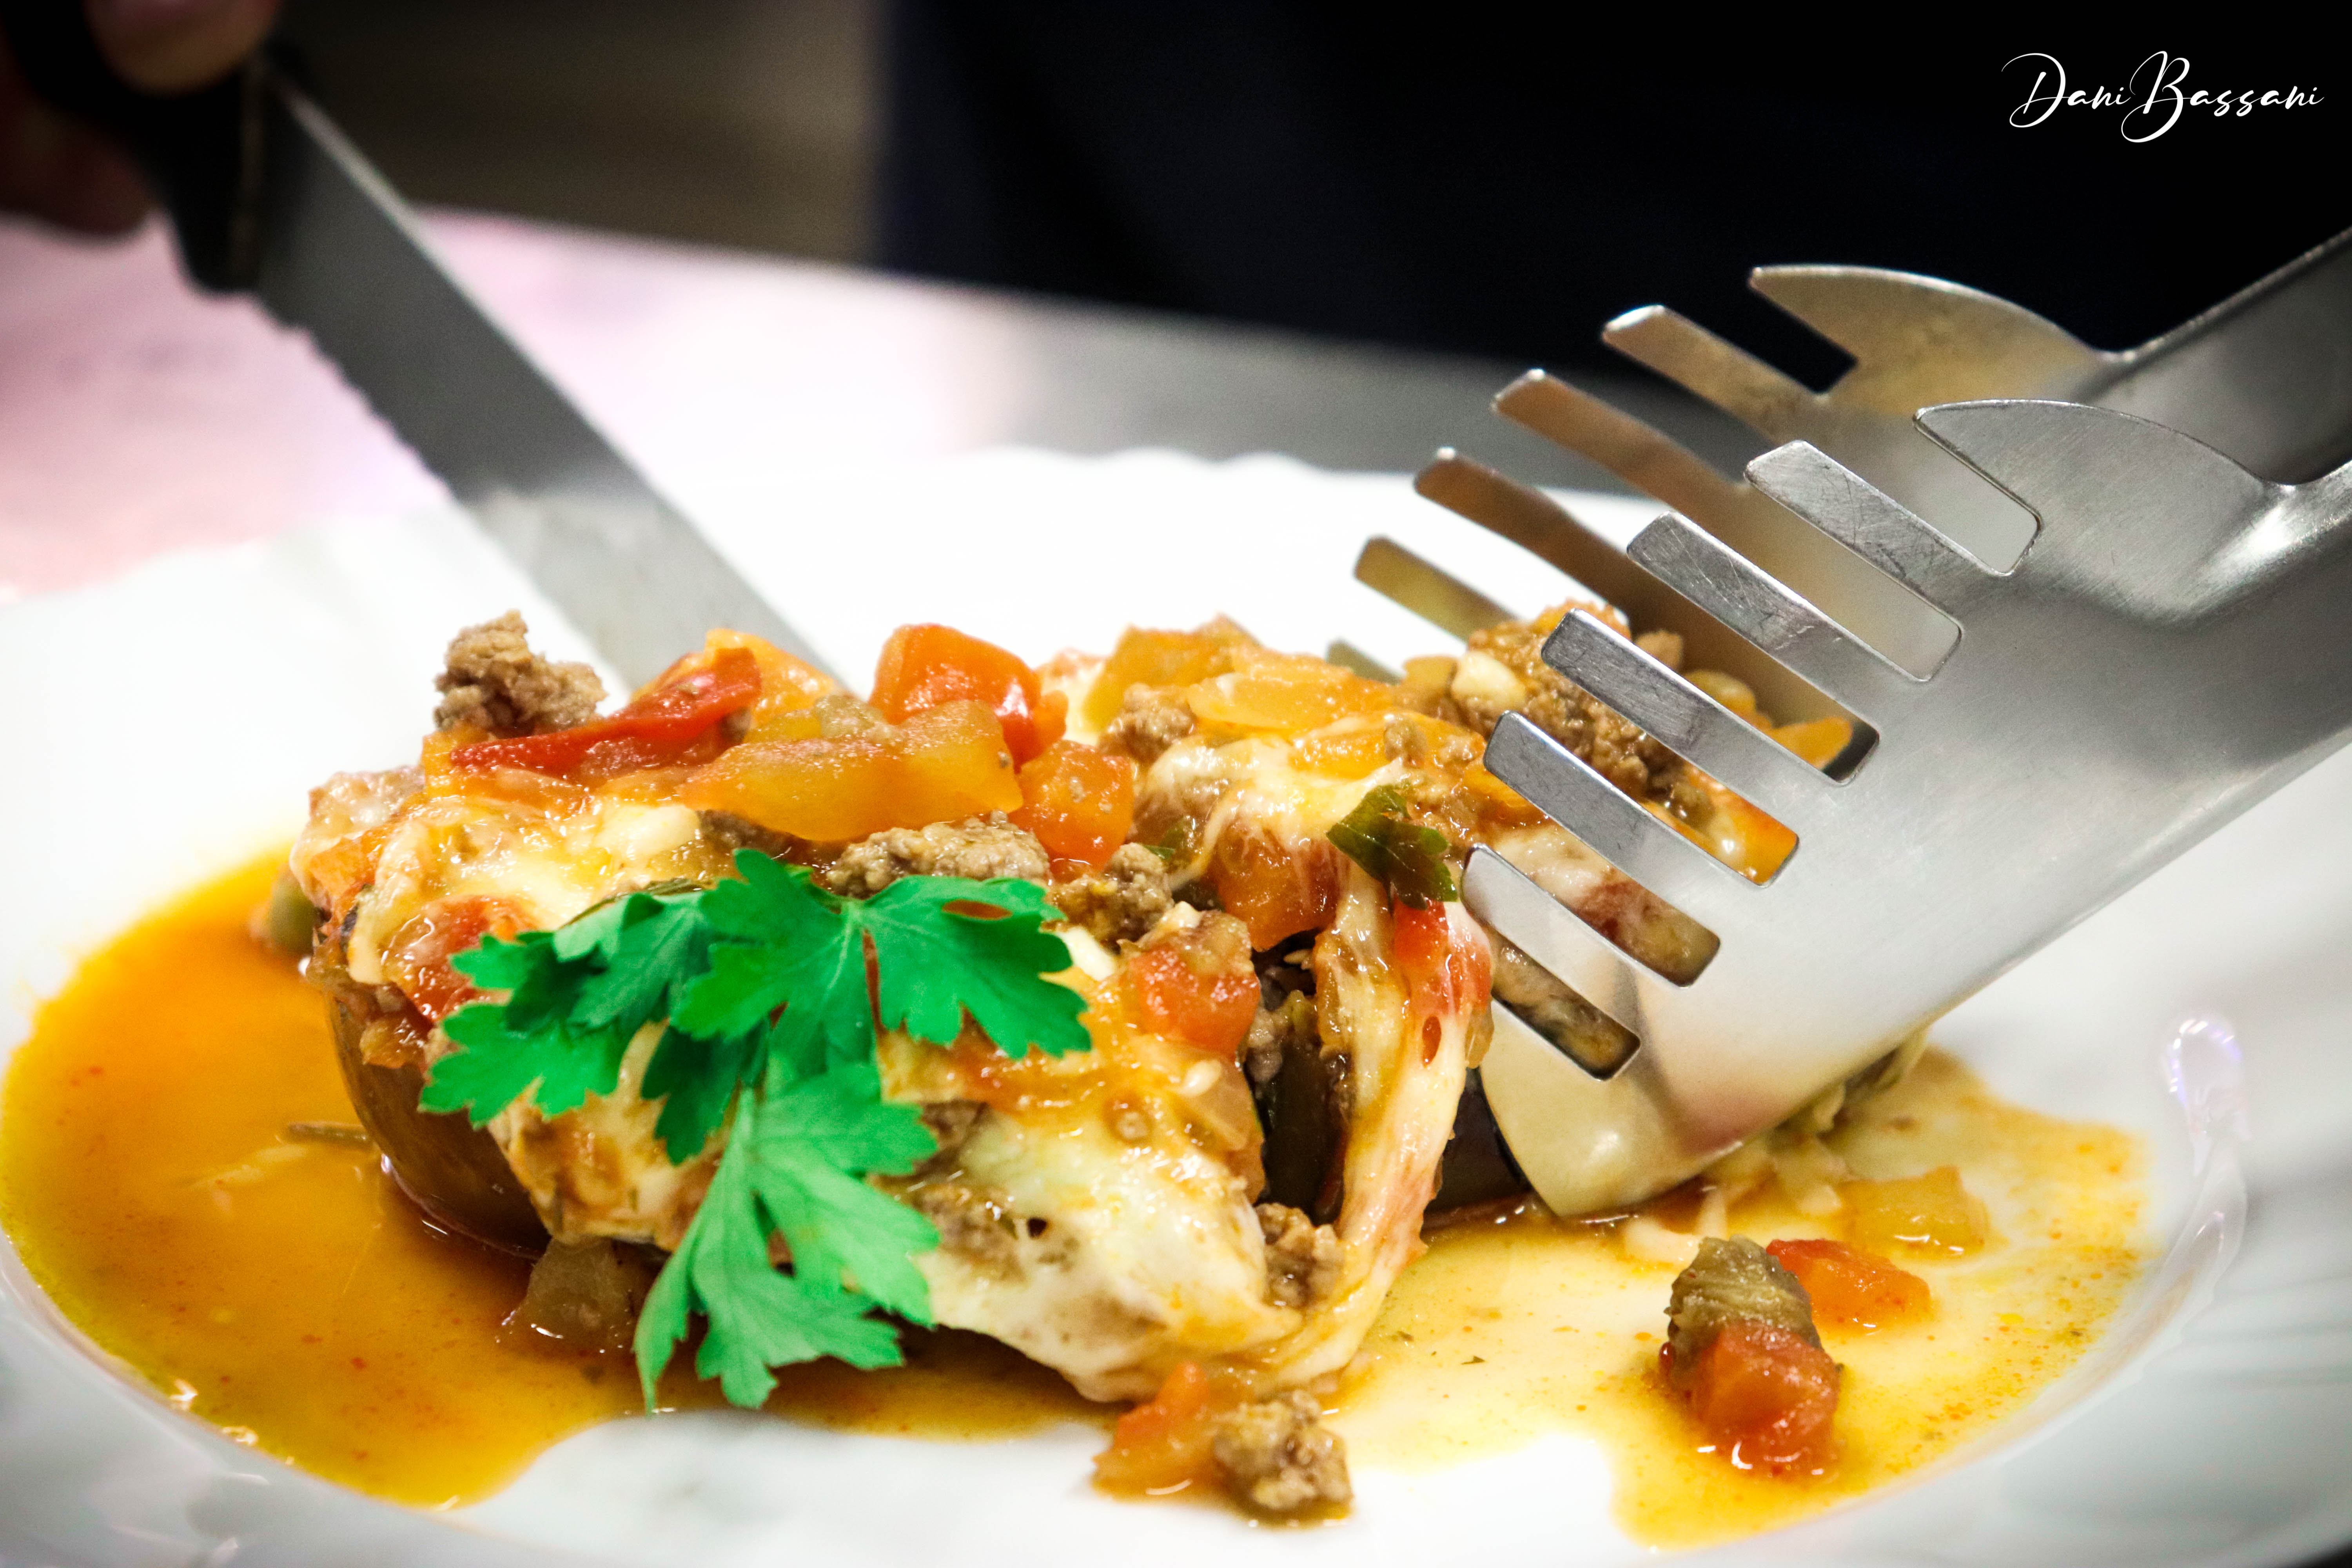
food, cuisine, dish, ingredient, recipe, produce, la carte food, brunch, meat, thai food, meal, breakfast